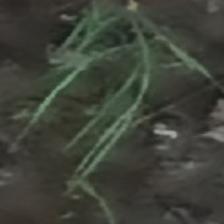
Label: clustered